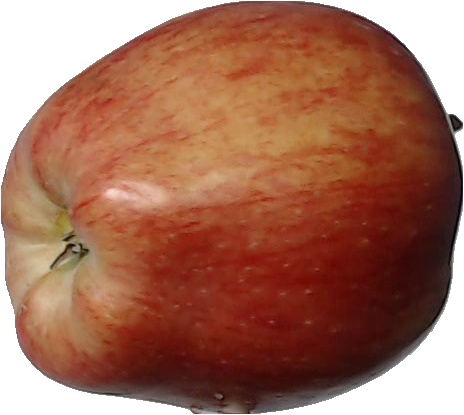
Label: apple_red_1